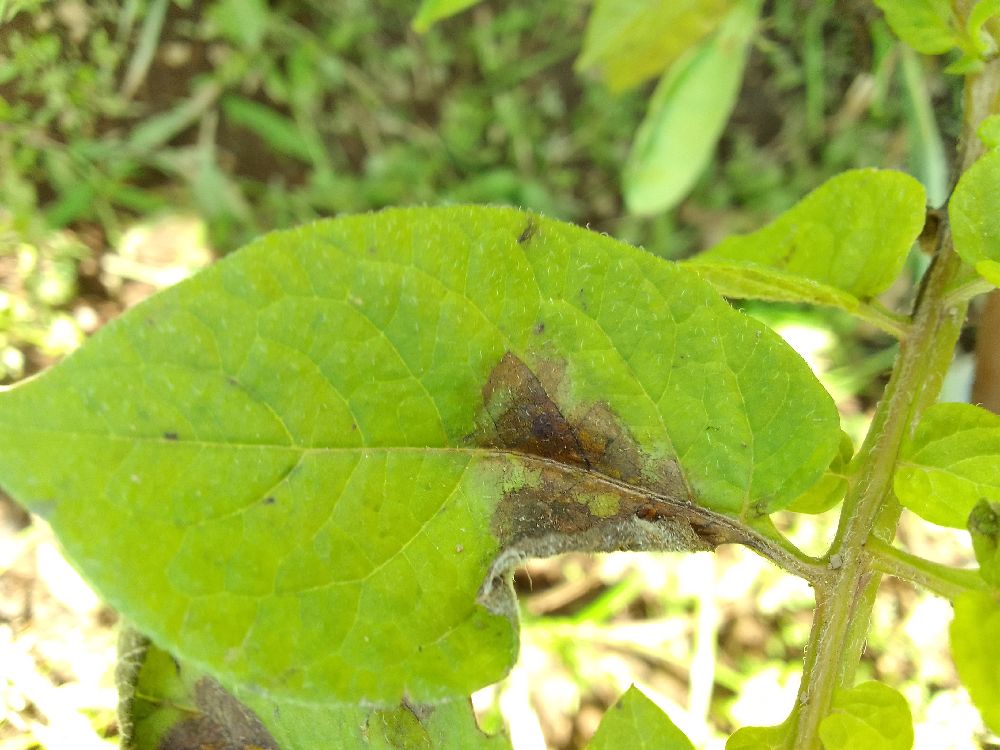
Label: Late blight